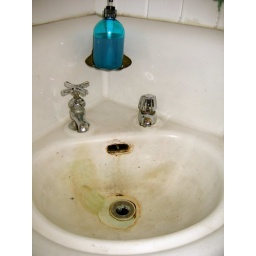
This was the sink in the bathroom at the sword-fighting place. AAAAAAH!